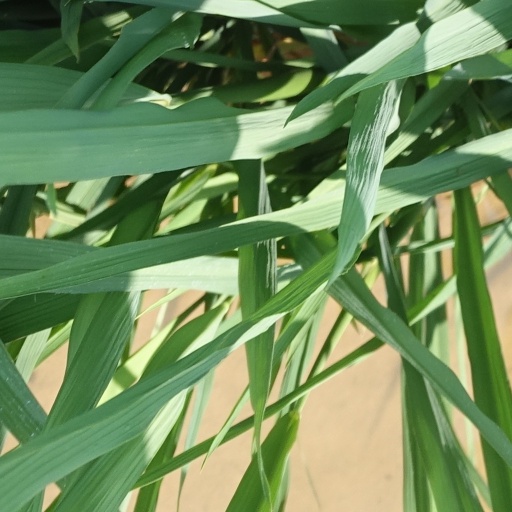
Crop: rice